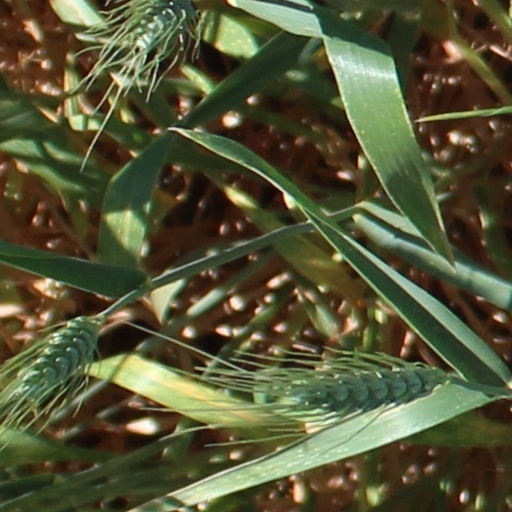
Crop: wheat